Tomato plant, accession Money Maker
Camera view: horizontal (90 deg, fisheye); turntable rotation: 150 degrees
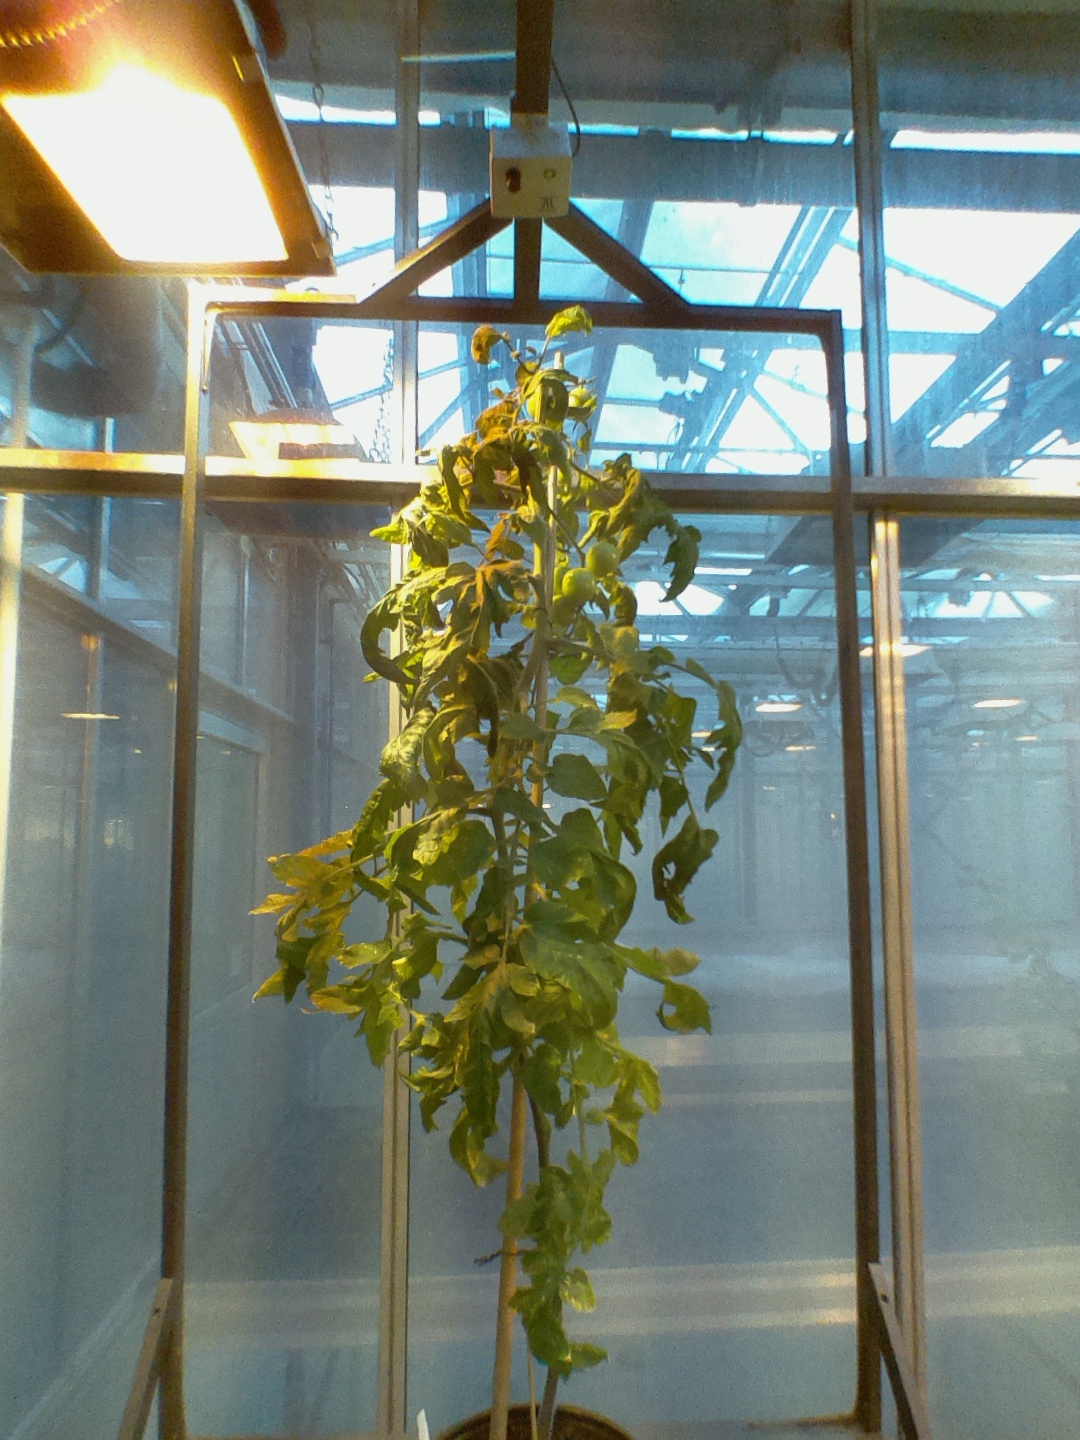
BBCH growth stage 76: 60%-70% of final fruit size